Gurmi (lute)

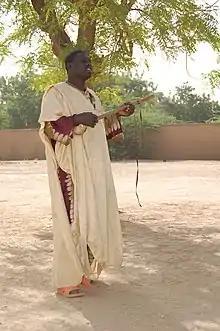
A Hausa Griot playing the gurmi (a Hausa variant of the xalam with a signature spherical body) in Diffa, Niger.

It has a soundbox made from a half calabash or gourd, the opening covered with hide for a soundboard. The neck pierces the calabash, its end poking out the bottom of the instrument. Strings are secured to the stump of stick at the bottom and run across a bridge on the hide soundboard to the neck. The strings are secured to the neck by tying them to tuning rings, separate strings or bands tied around the neck.